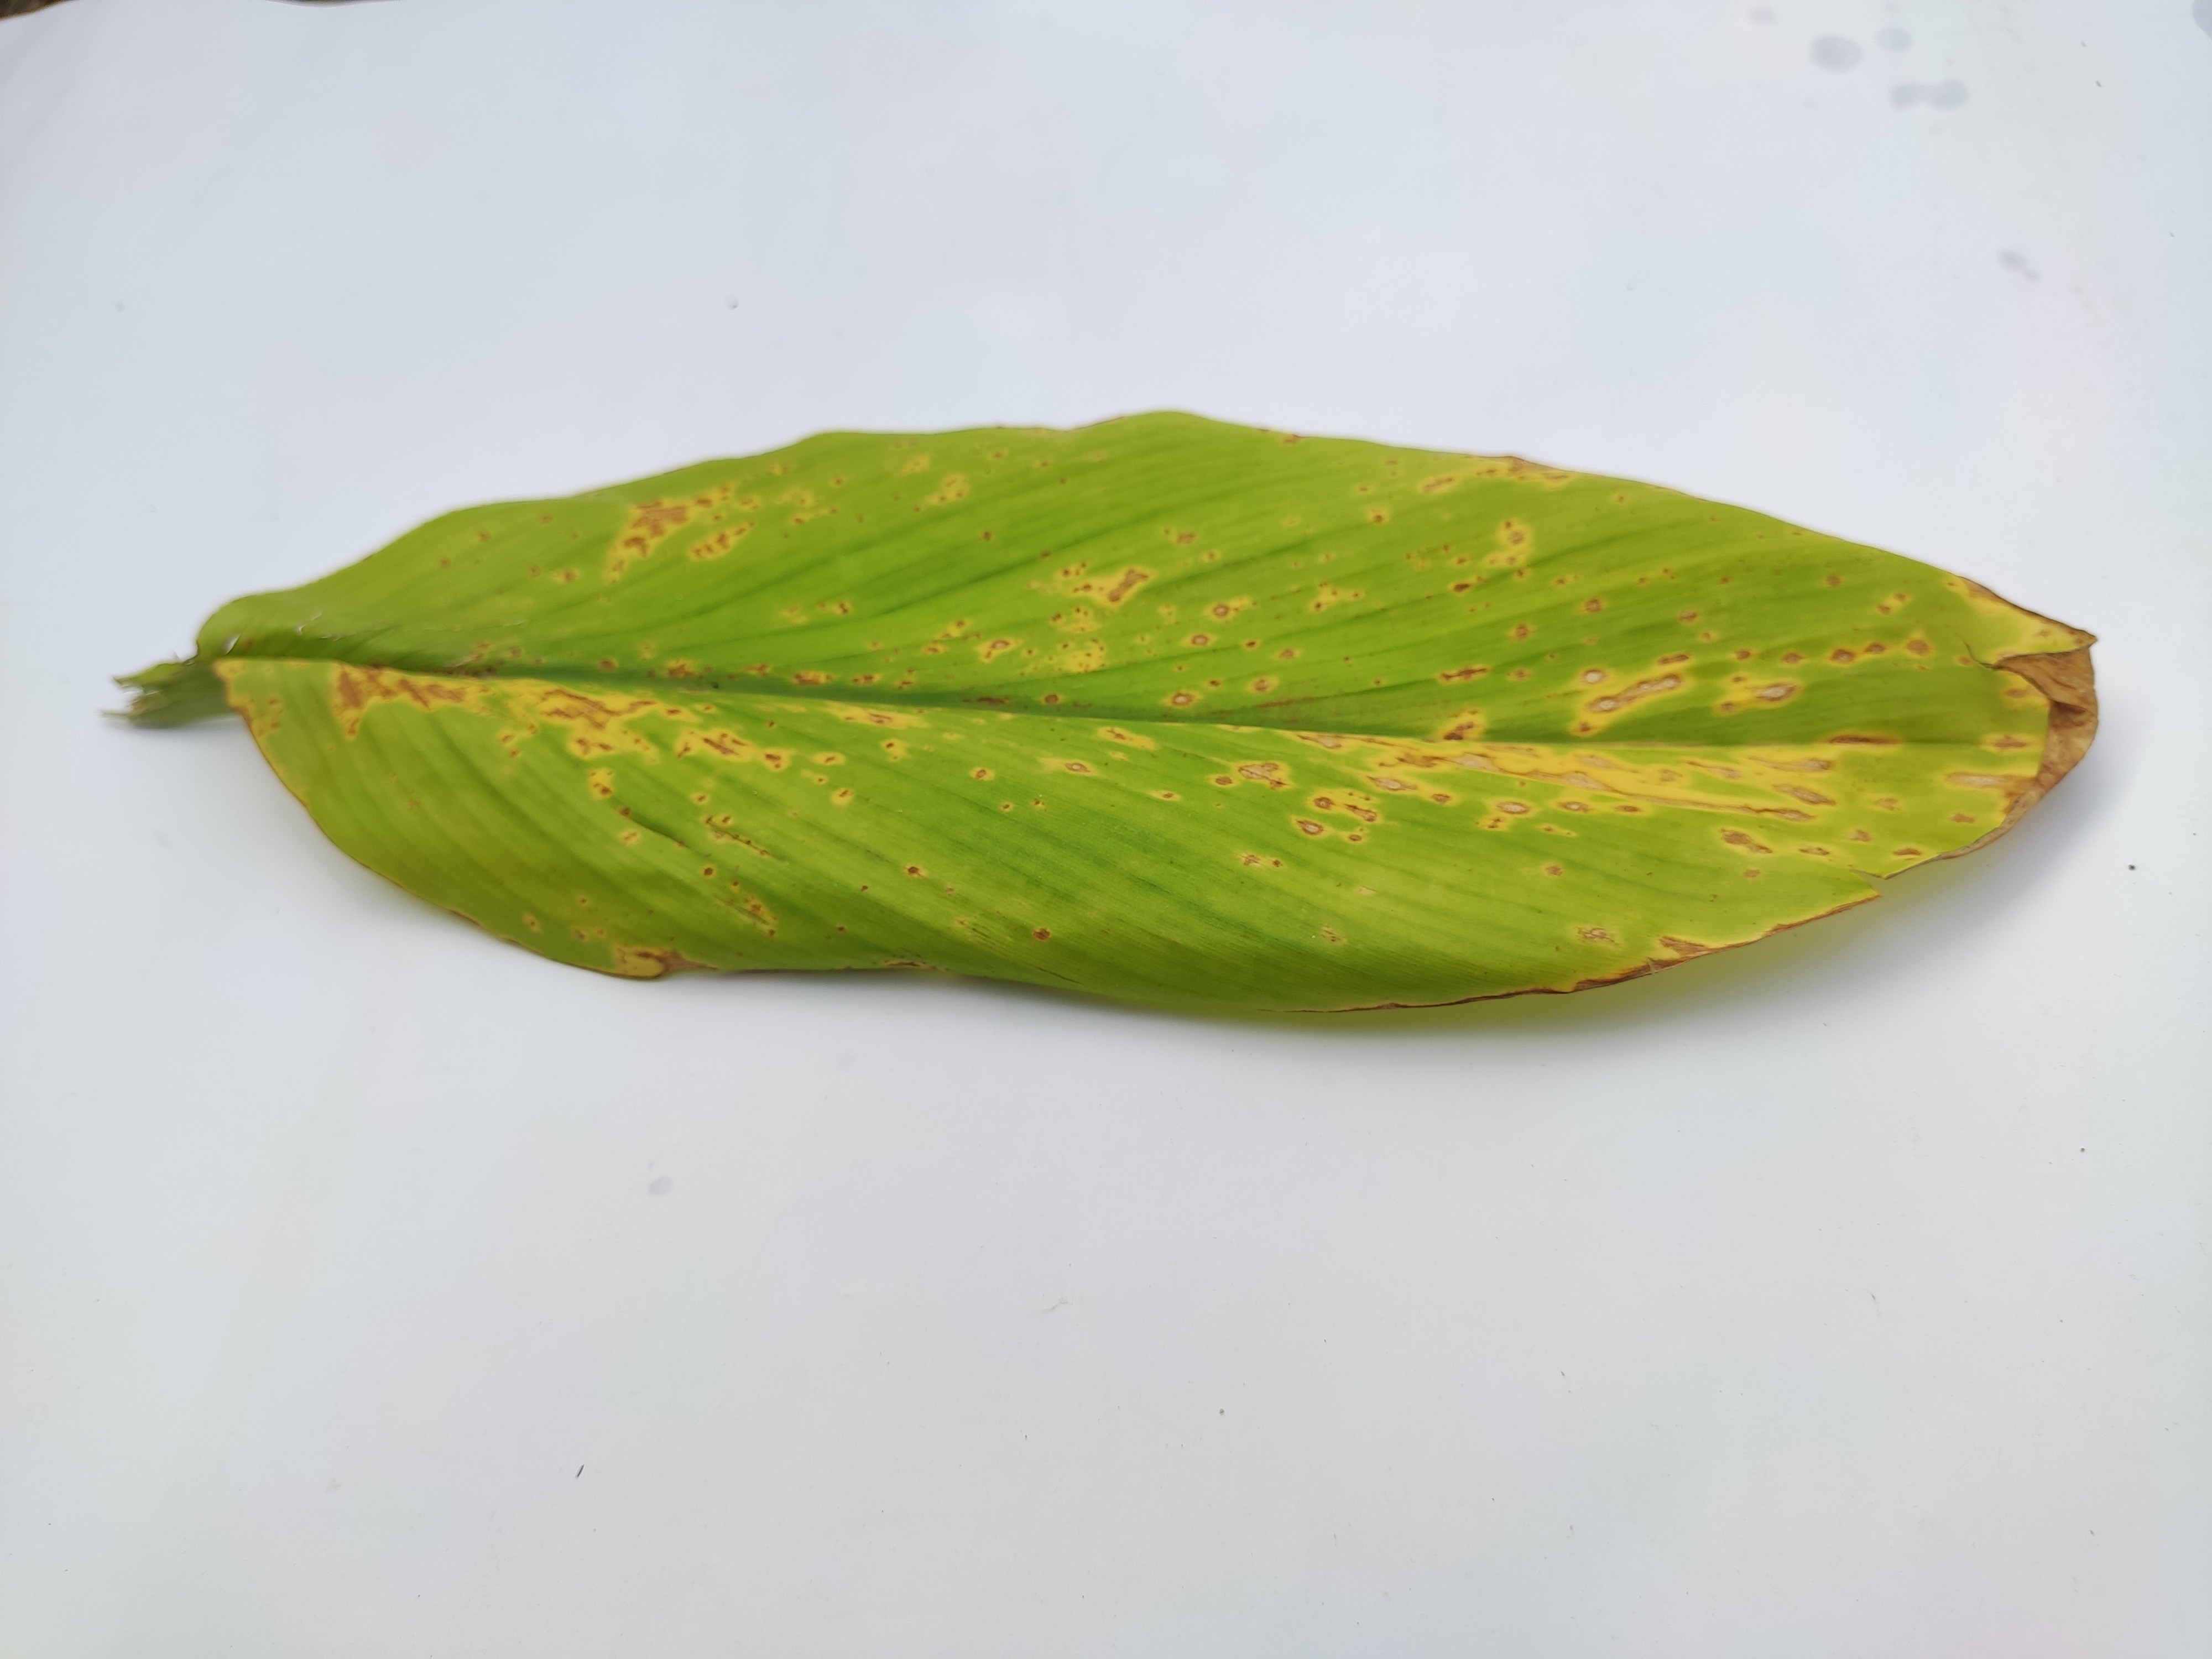
Label: Leaf_Spot